Pavel Huyn

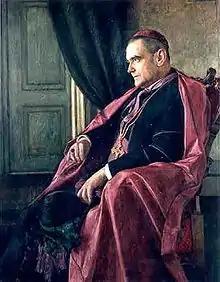
Paul Huyn

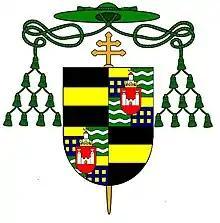
His Coat of Arms

Pavel hrabě Huyn (17 February 1868 in Brno – 1 October 1946 in Bolzano) was a Moravian-German Roman Catholic clergyman. He was bishop of Brno from 1904 to 1916 and archbishop of Prague from 1916 to 1919.